Marion Steam Shovel (Le Roy, New York)

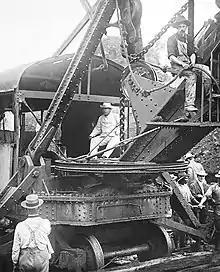
Theodore Roosevelt in the Panama canal in 1908 on a Bucyrus Steam Shovel

The Marion Power Shovel Company came into being in the 1880s as a collaboration between a frustrated shovel operator turned inventor and an industrialist. The former, Henry Barnhart, designed a new shovel that he hoped would break down less frequently than existing models. He went into business with financial backing from Edward Huber and patented the idea in 1883. The following year they partnered with another industrialist, George King, and started the company in Marion, Ohio. Over the next decades it grew into a major manufacturer of construction equipment.